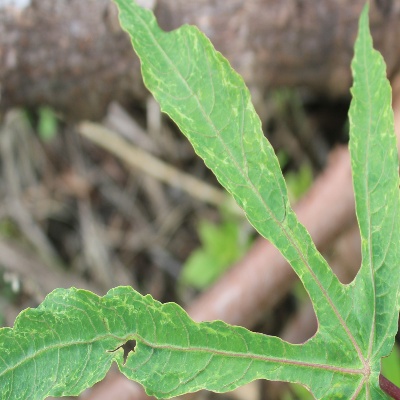
Crop: Cassava
Condition: mosaic